Describe the emotion expressed in this image:  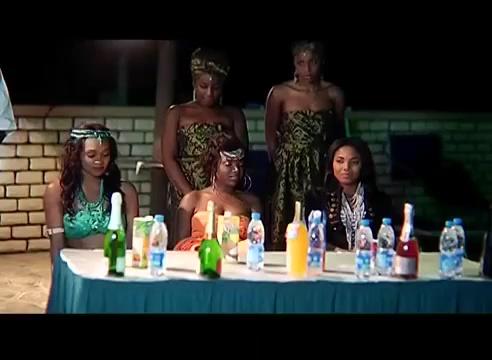
This person displays Fear, valence and arousal with low intensity.